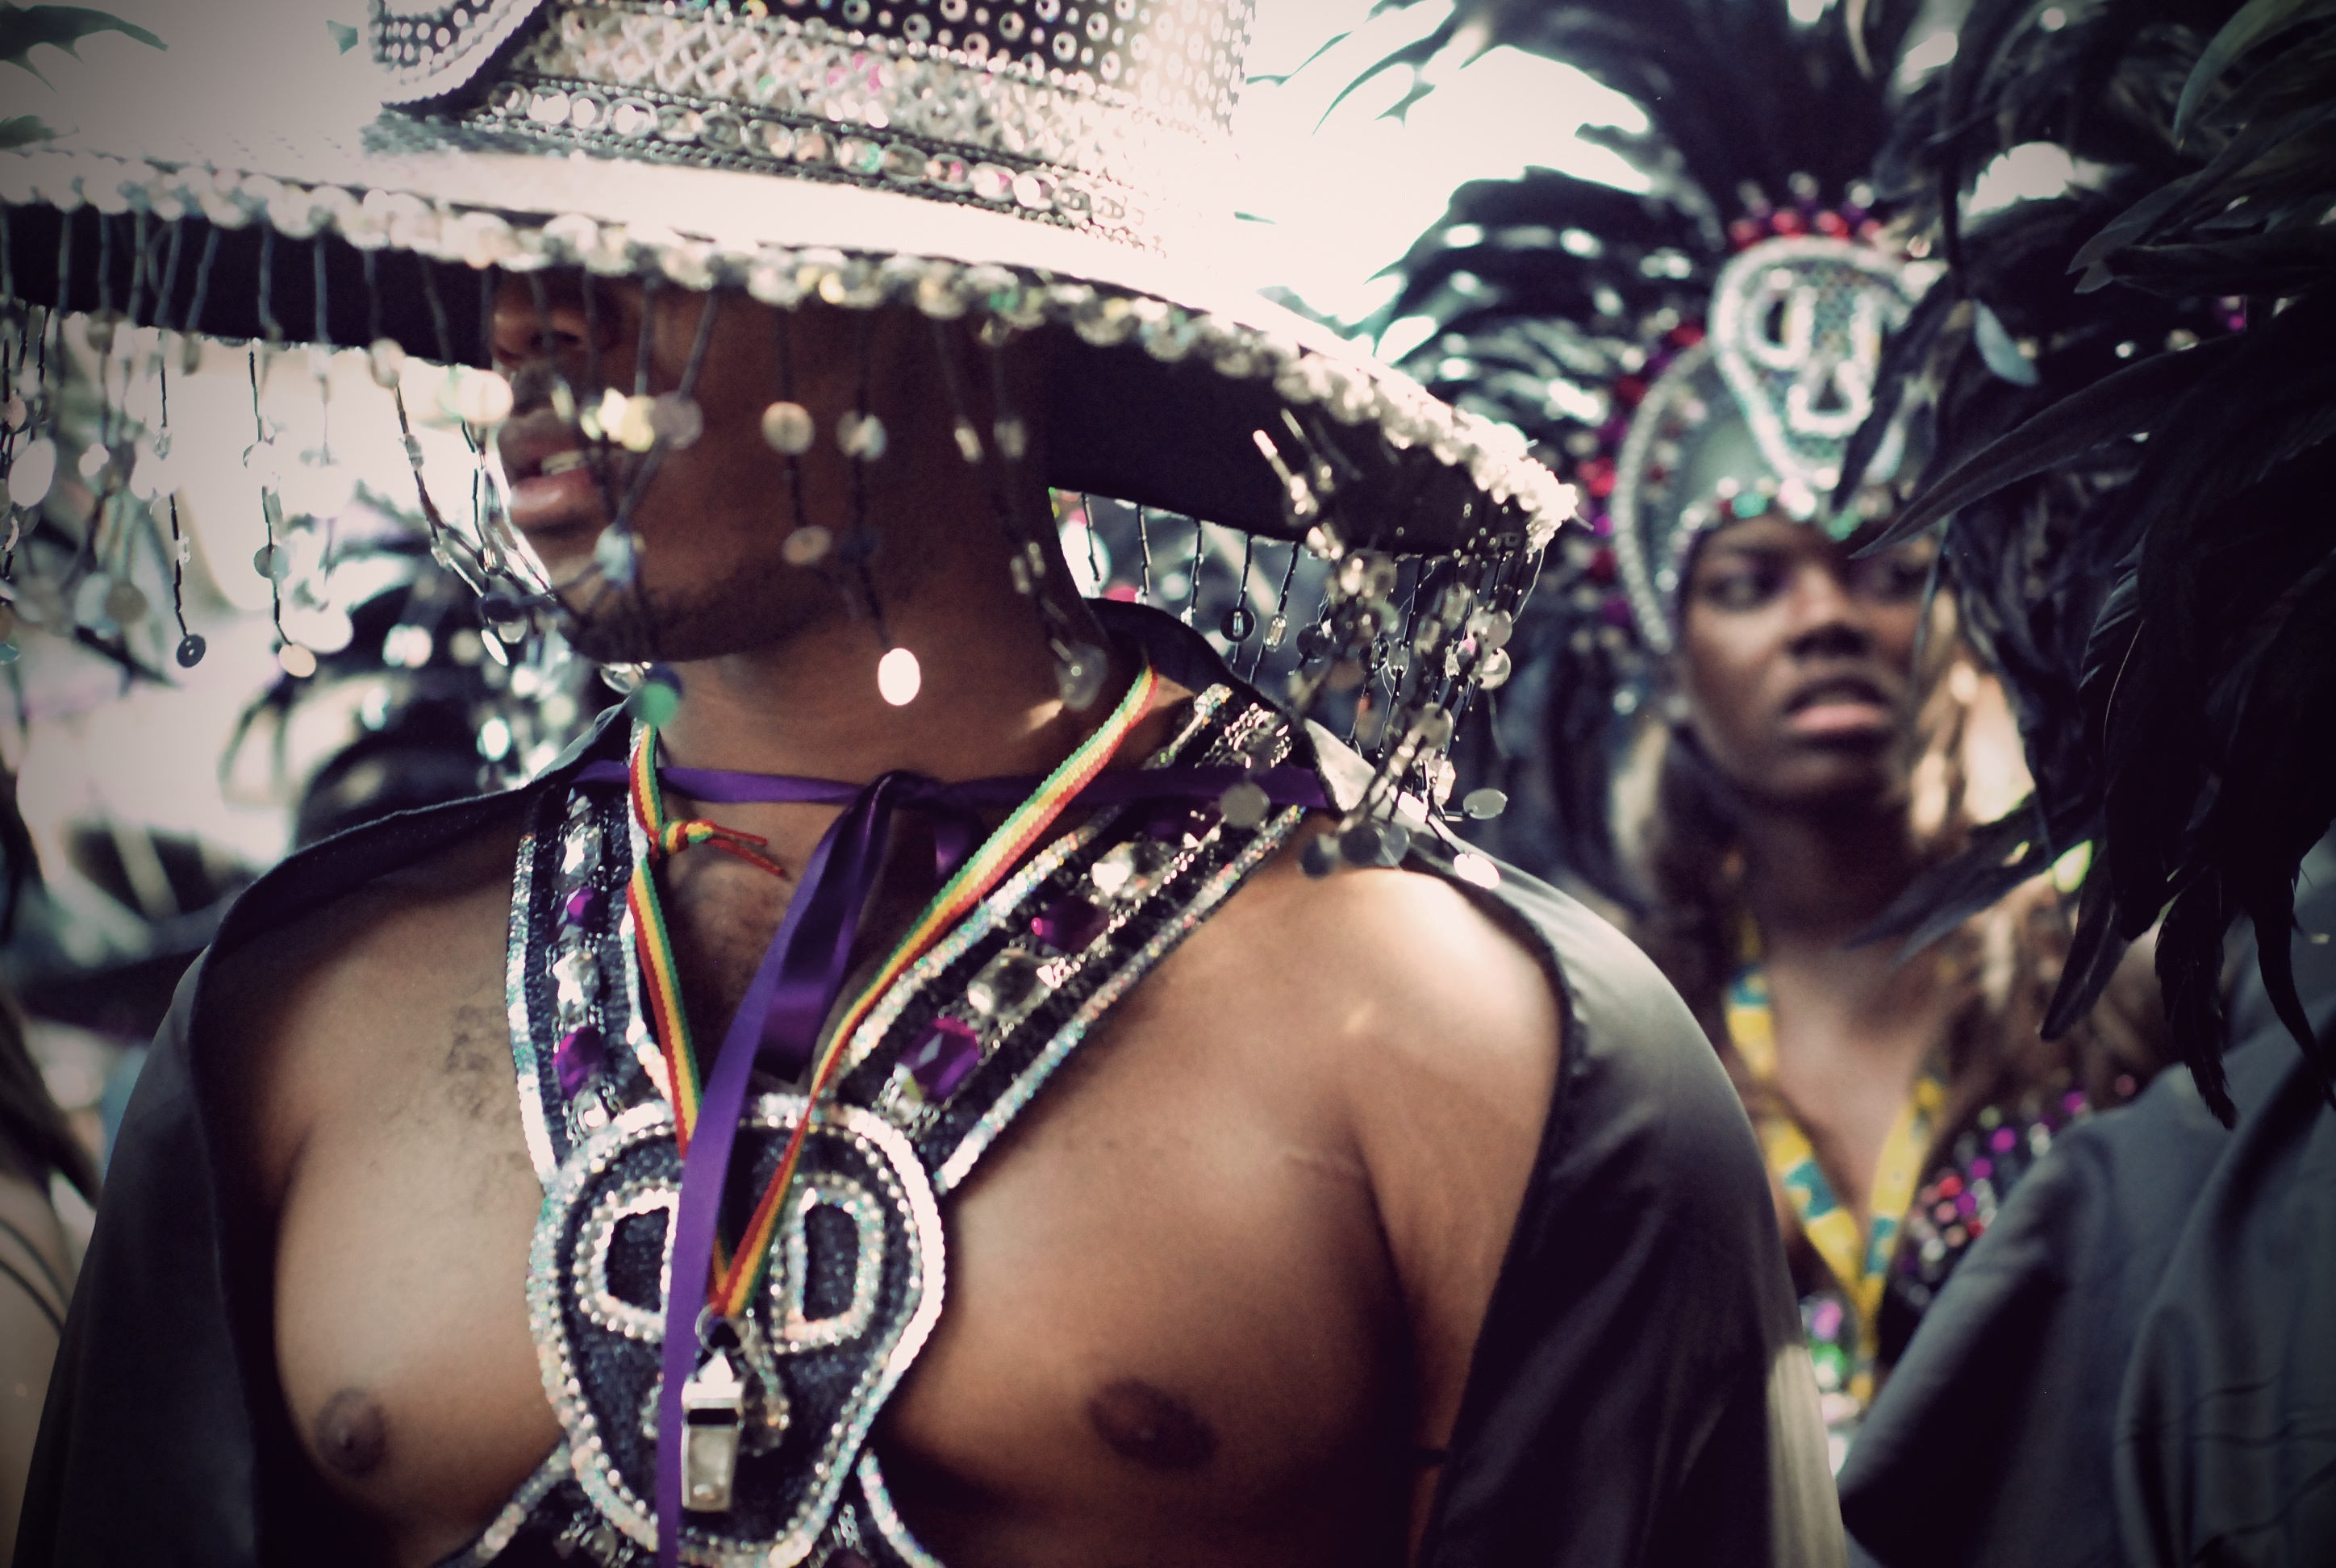
man, people, girl, woman, carnival, festival, culture, jamaica, event